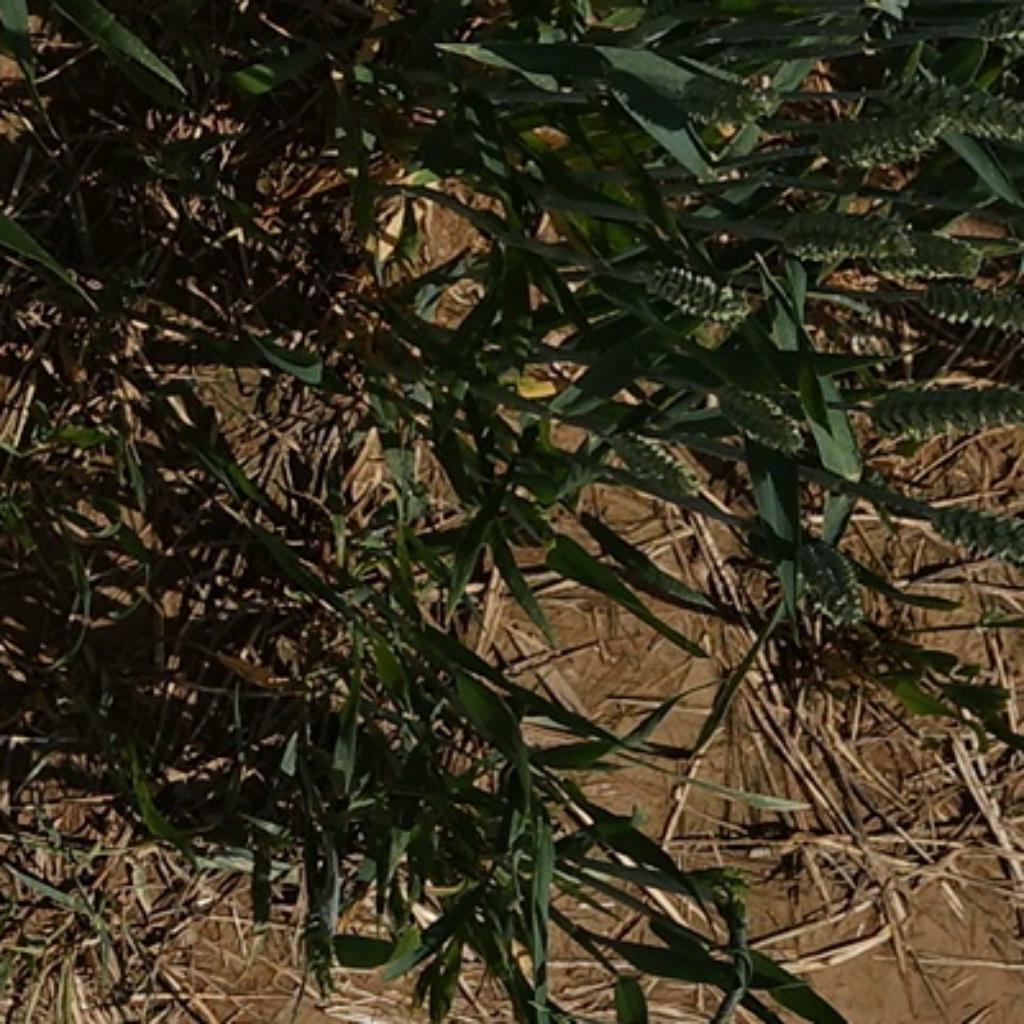
Country: France
Location: VLB
Wheat development stage: Filling